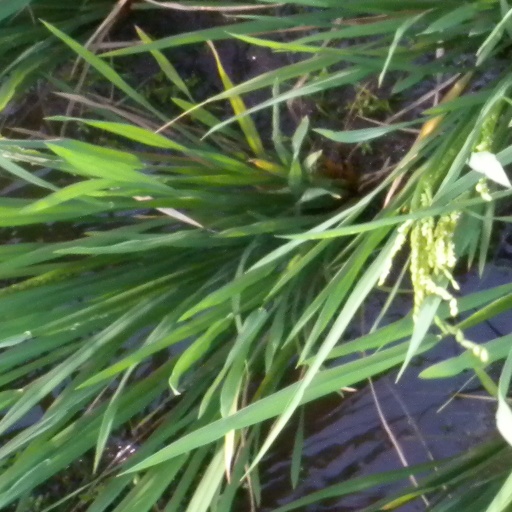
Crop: rice